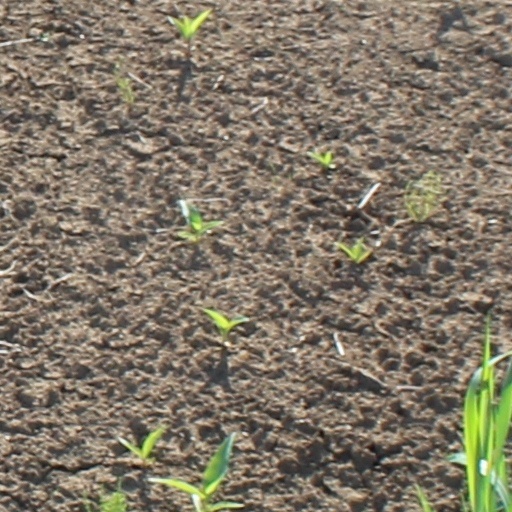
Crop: wheat